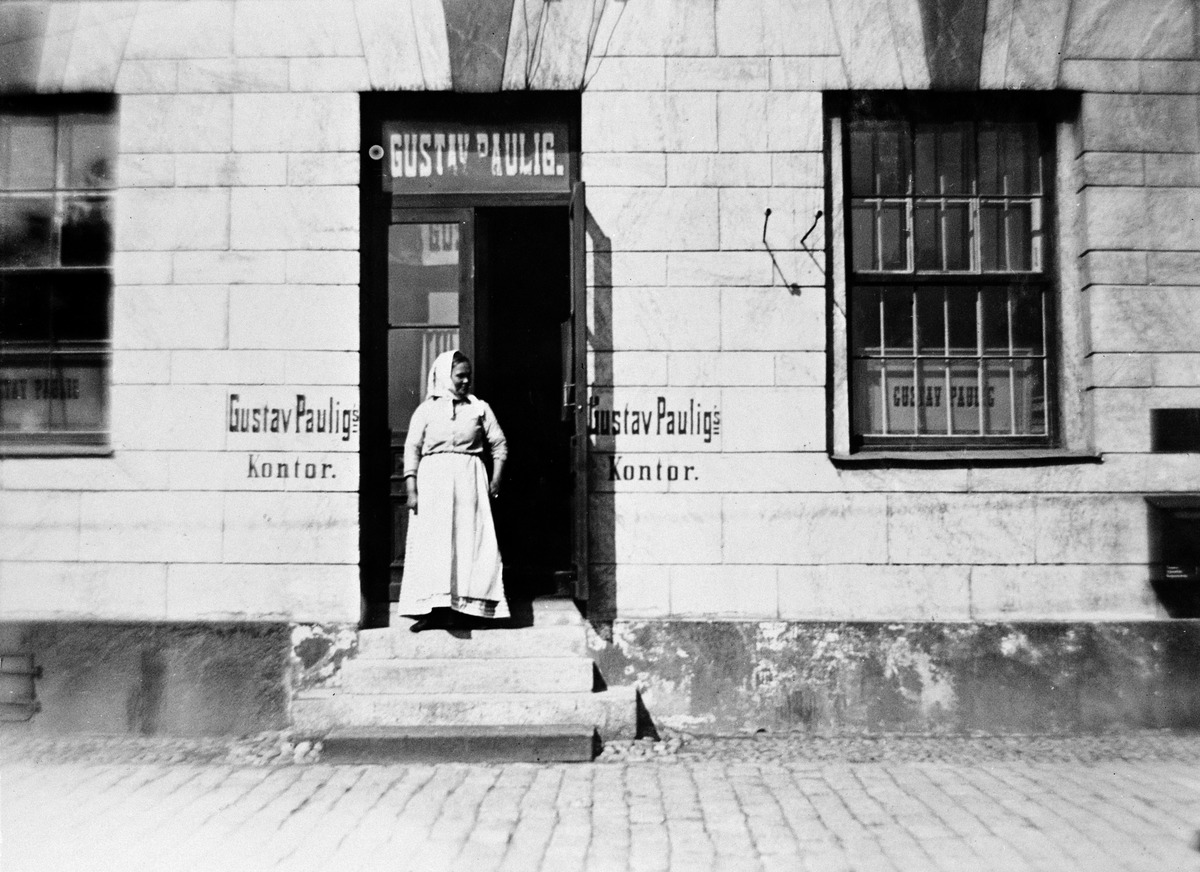
Nainen Gustav Pauligin yrityksen konttorin ulkoportailla
sisällön kuvaus: Nainen Gustav Pauligin yrityksen konttorin ulkoportailla. Läntinen rantakatu (Västra kajen) 16 (=  Eteläranta 16). mustavalkoinen
Kuvaaja: Mitterhusen, Karl, valokuvaaja
Ajankohta: kuvausaika 1894 mahd
Paikka: Suomi, Uusimaa, Helsinki, Kaartinkaupunki Helsinki, Eteläranta 16
Aiheet: Paulig, Gustav, Liikerakennukset, toimistorakennukset, sisäänkäynnit, ulko-ovet, liikekilvet, nimikilvet, naiset, pukeutuminen, naisten puvut, kadut, katukiveys